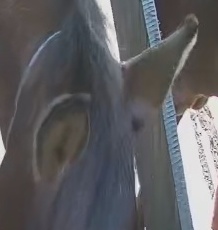
Face region: ears (position_of_ears)
Pain indicator: not_present